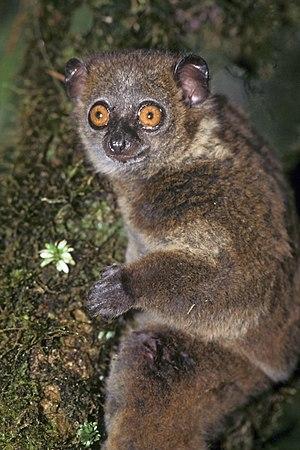
La faune de Madagascar, tout comme sa flore, est très riche. En effet celle-ci présente entre 80 % et 90 % d'espèces endémiques. Cette notion d'endémisme bien qu'elle ne soit pas inexacte reste subjective, puisque dépendante du niveau taxonomique à partir duquel se positionne l'observateur et de la surface ou du milieu considéré. De nombreux taxons spécifiques ou génériques, sont strictement endémiques à Madagascar, mais aussi, plus rarement au niveau de la famille et atteignent donc des taux d'endémisme proche ou égaux de 100 %.